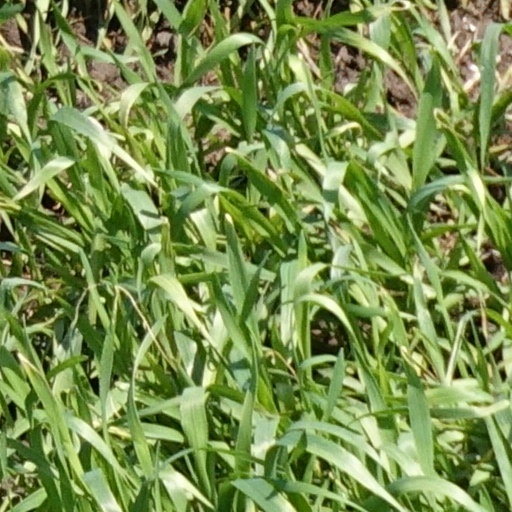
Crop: wheat